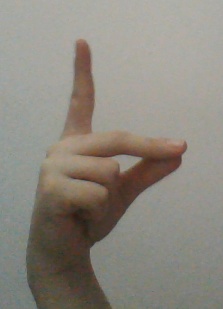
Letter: ta